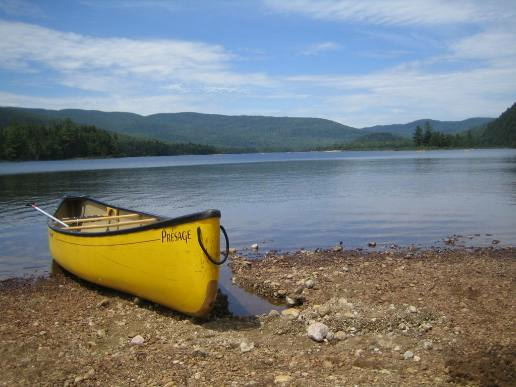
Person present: No